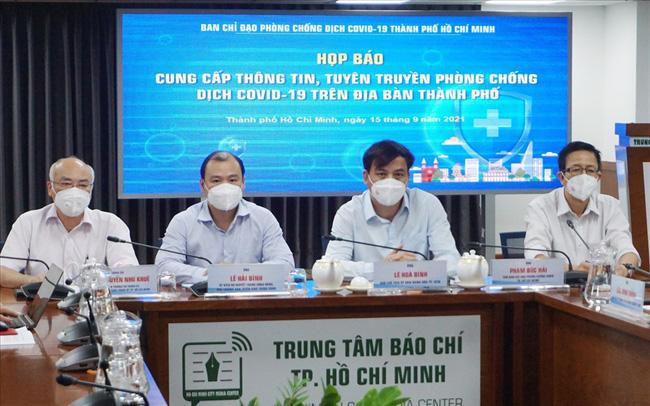
những người đàn ông tham dự buổi họp báo này đều mặc áo sơ mi trắng